Doppo Kunikida

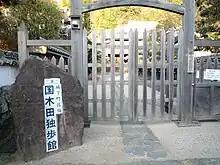
Kunikida's house in Saiki

Kunikida founded a literary magazine "Seinen bungaku" (青年文學 "Literature for Youth") in 1892 and began his private diary "Azamukazaru no ki" (欺かざるの記 "An Honest Record", published after his death) in 1893, the same year he began teaching English, mathematics, and history in Saiki, another rural area of Japan.